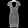
Label: Dress